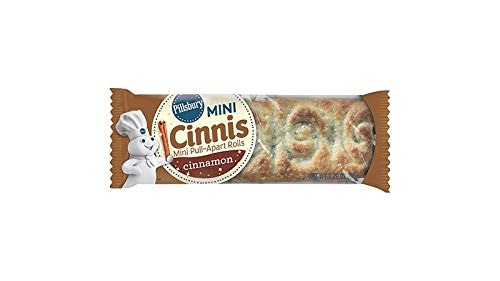
Item Name: Pillsbury Hot Mini Cinnis Breakfast, 2.29 Ounce -- 72 per case.
Bullet Point 1: Pull-apart mini cinnamon rolls
Bullet Point 2: Ready to eat
Bullet Point 3: Contains milk and wheat
Bullet Point 4: Ships frozen, CANNOT be cancelled after being processed
Value: 164.88
Unit: Ounce

Price: 97.48